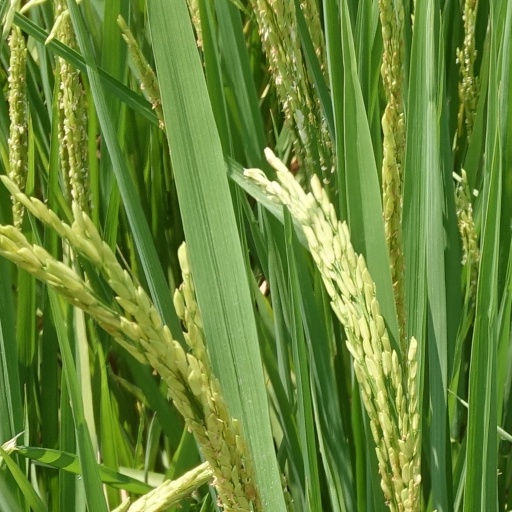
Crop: rice